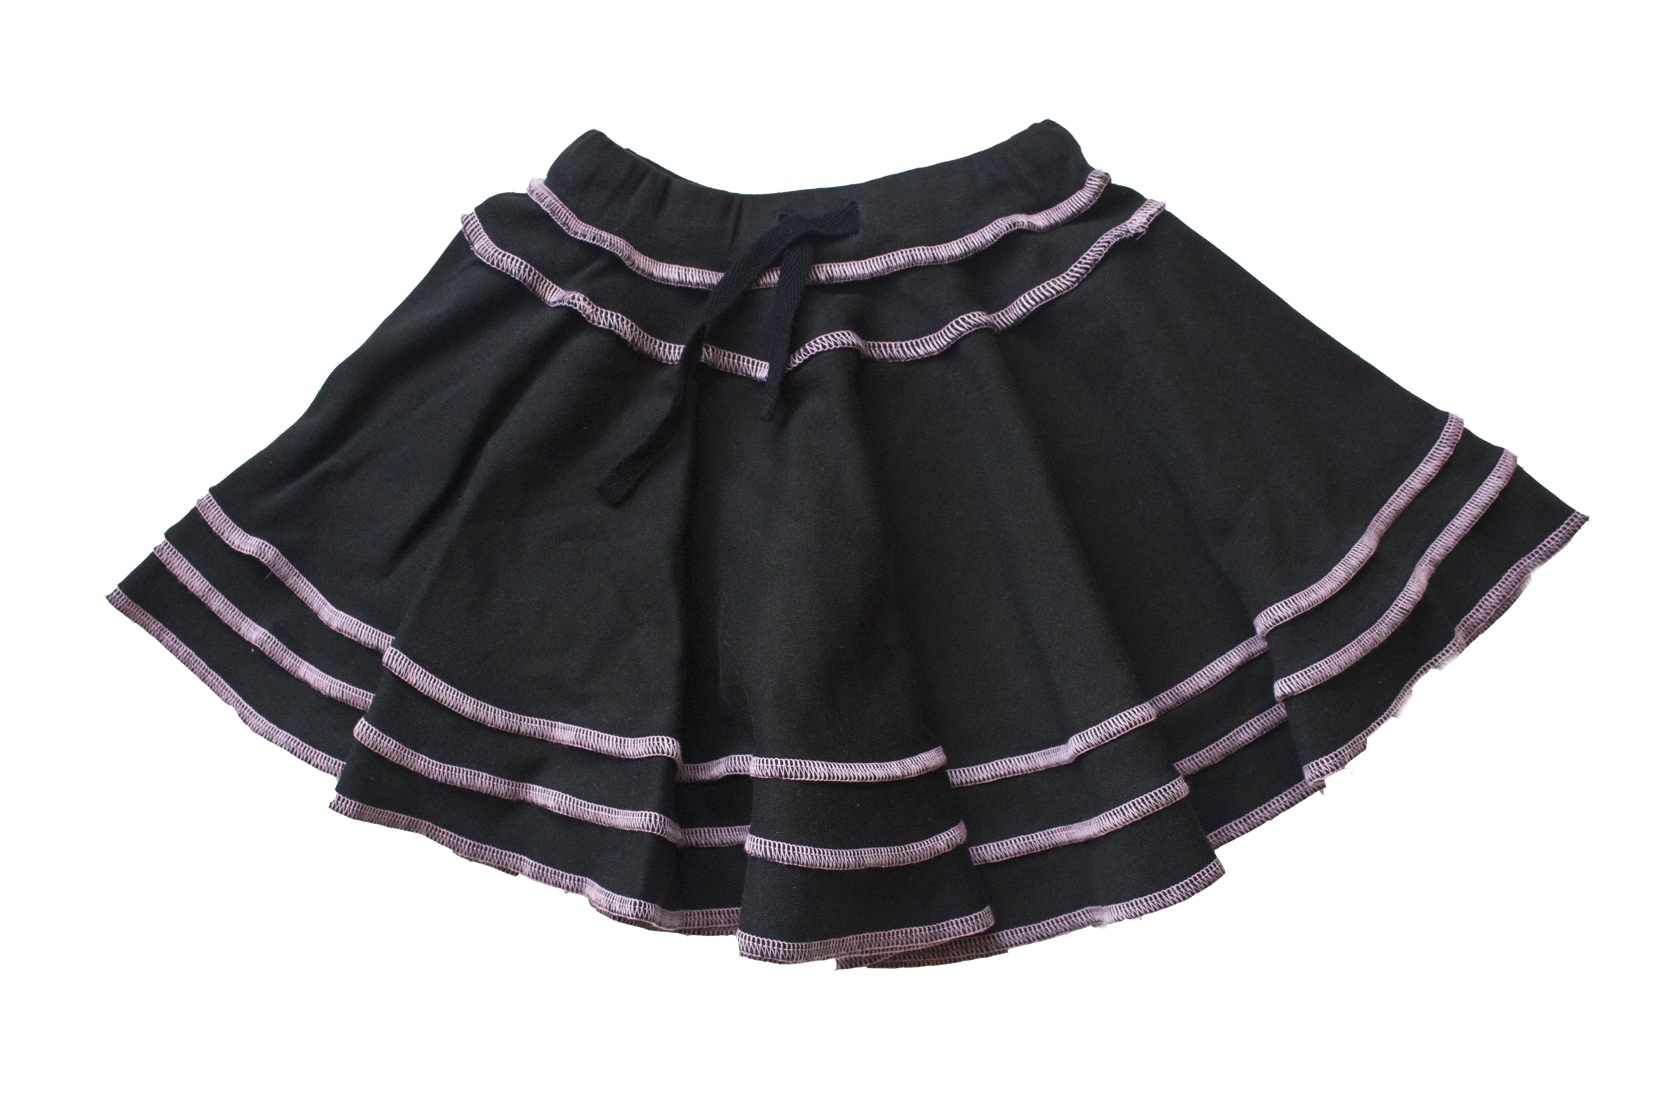
TwOOwls Black/Pink Baby ChaCha Skirt -100% organic cotton
Brand: TwoOwls
Baby ChaCha Skirt This Baby ChaCha Skirt by TwoOwls is a perfect mix-and-match piece for babies. With two different colors, these skirts can be matched with any of our TwoOwls onesies and tees for a perfect baby gift set. Made in the US. Materials: 100% organic cotton.
Category: Apparel & Accessories > Clothing > Baby & Toddler Clothing > Baby & Toddler Bottoms > Skirts